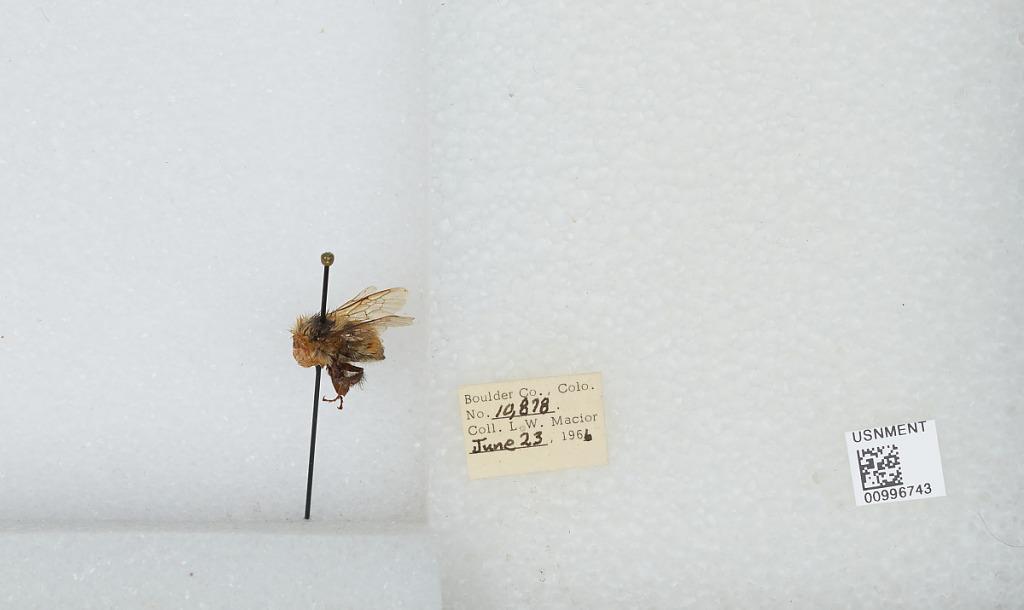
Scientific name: Bombus (Pyrobombus) centralis Cresson
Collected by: L. Macior
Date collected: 1966-6-23
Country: United States
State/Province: Colorado
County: Boulder
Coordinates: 40.09, -105.36